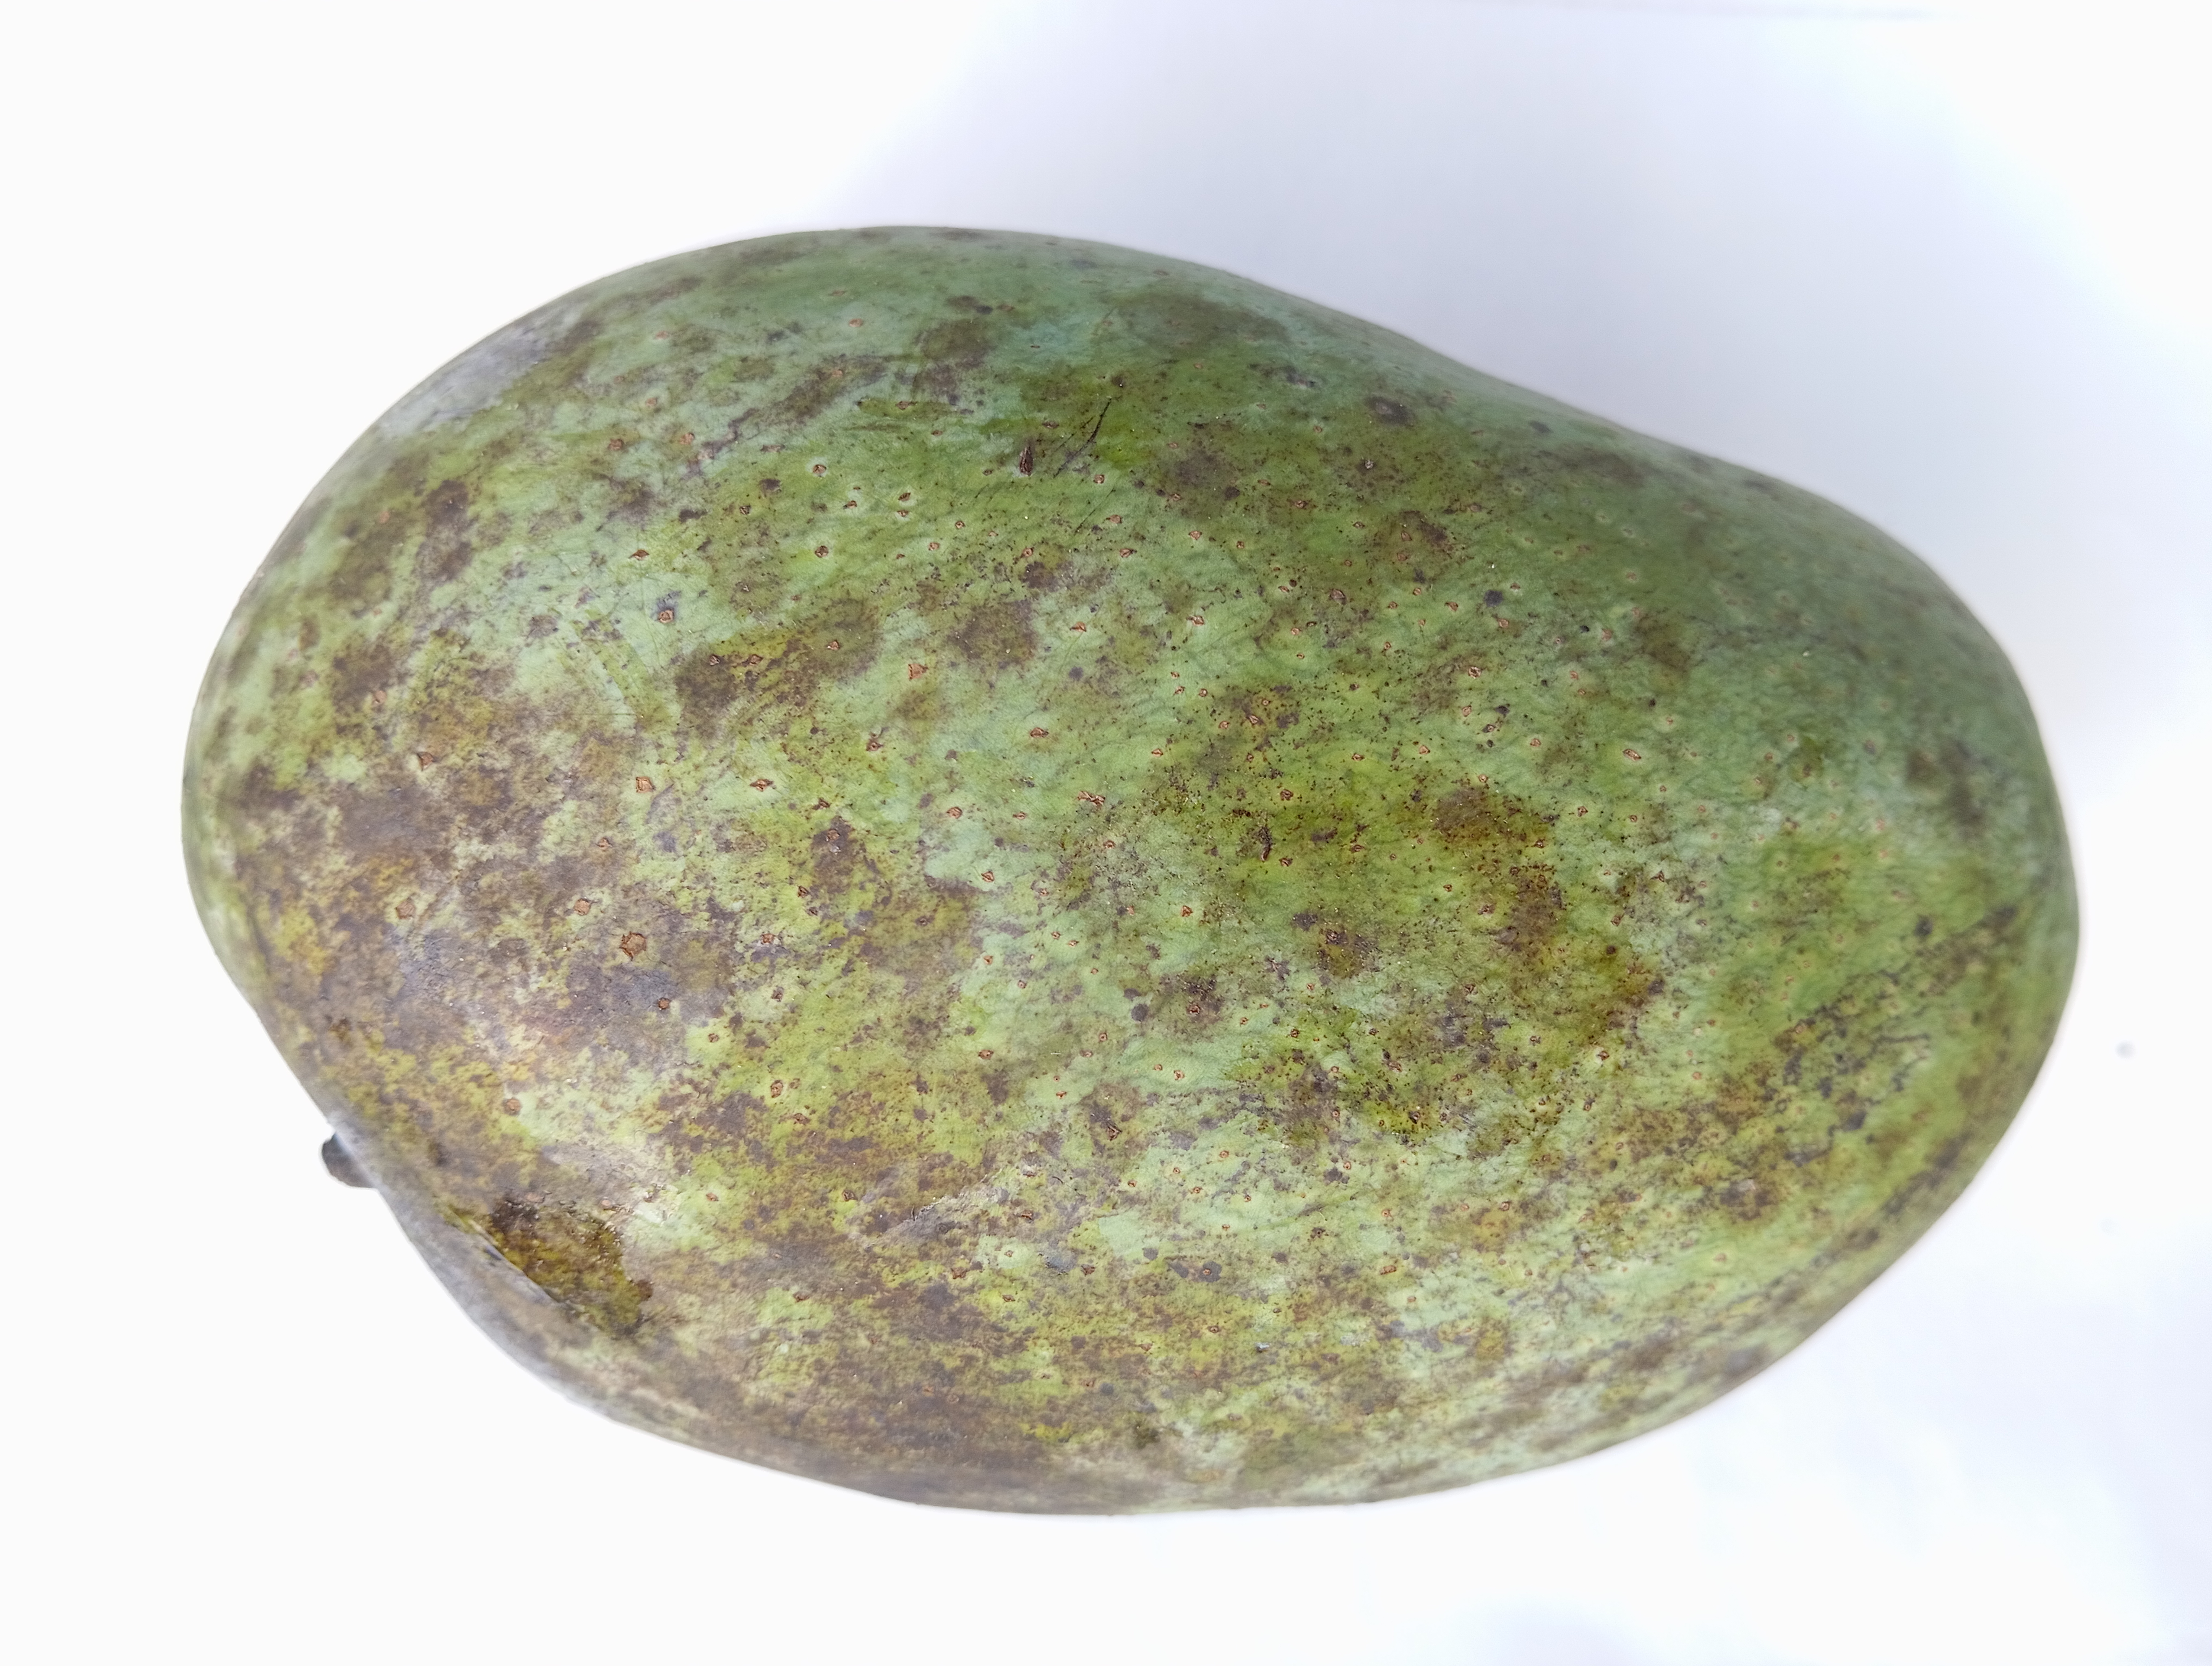
Mango variety: Fazli